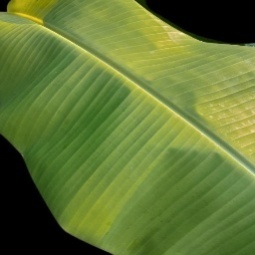
Label: Healthy